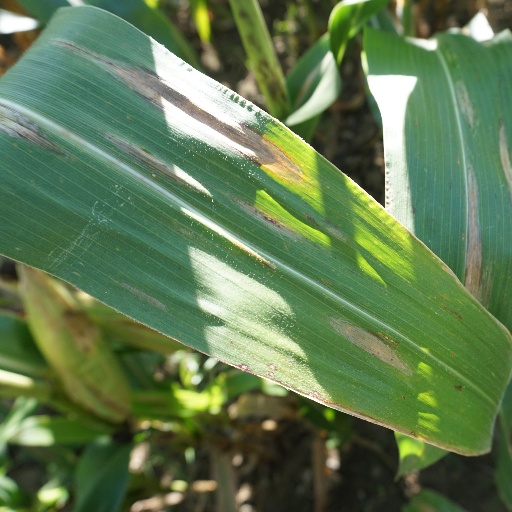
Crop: maize; corn